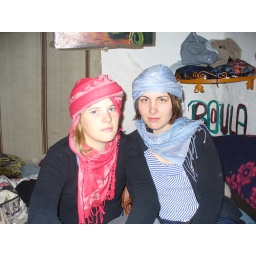
Head dress in the club house